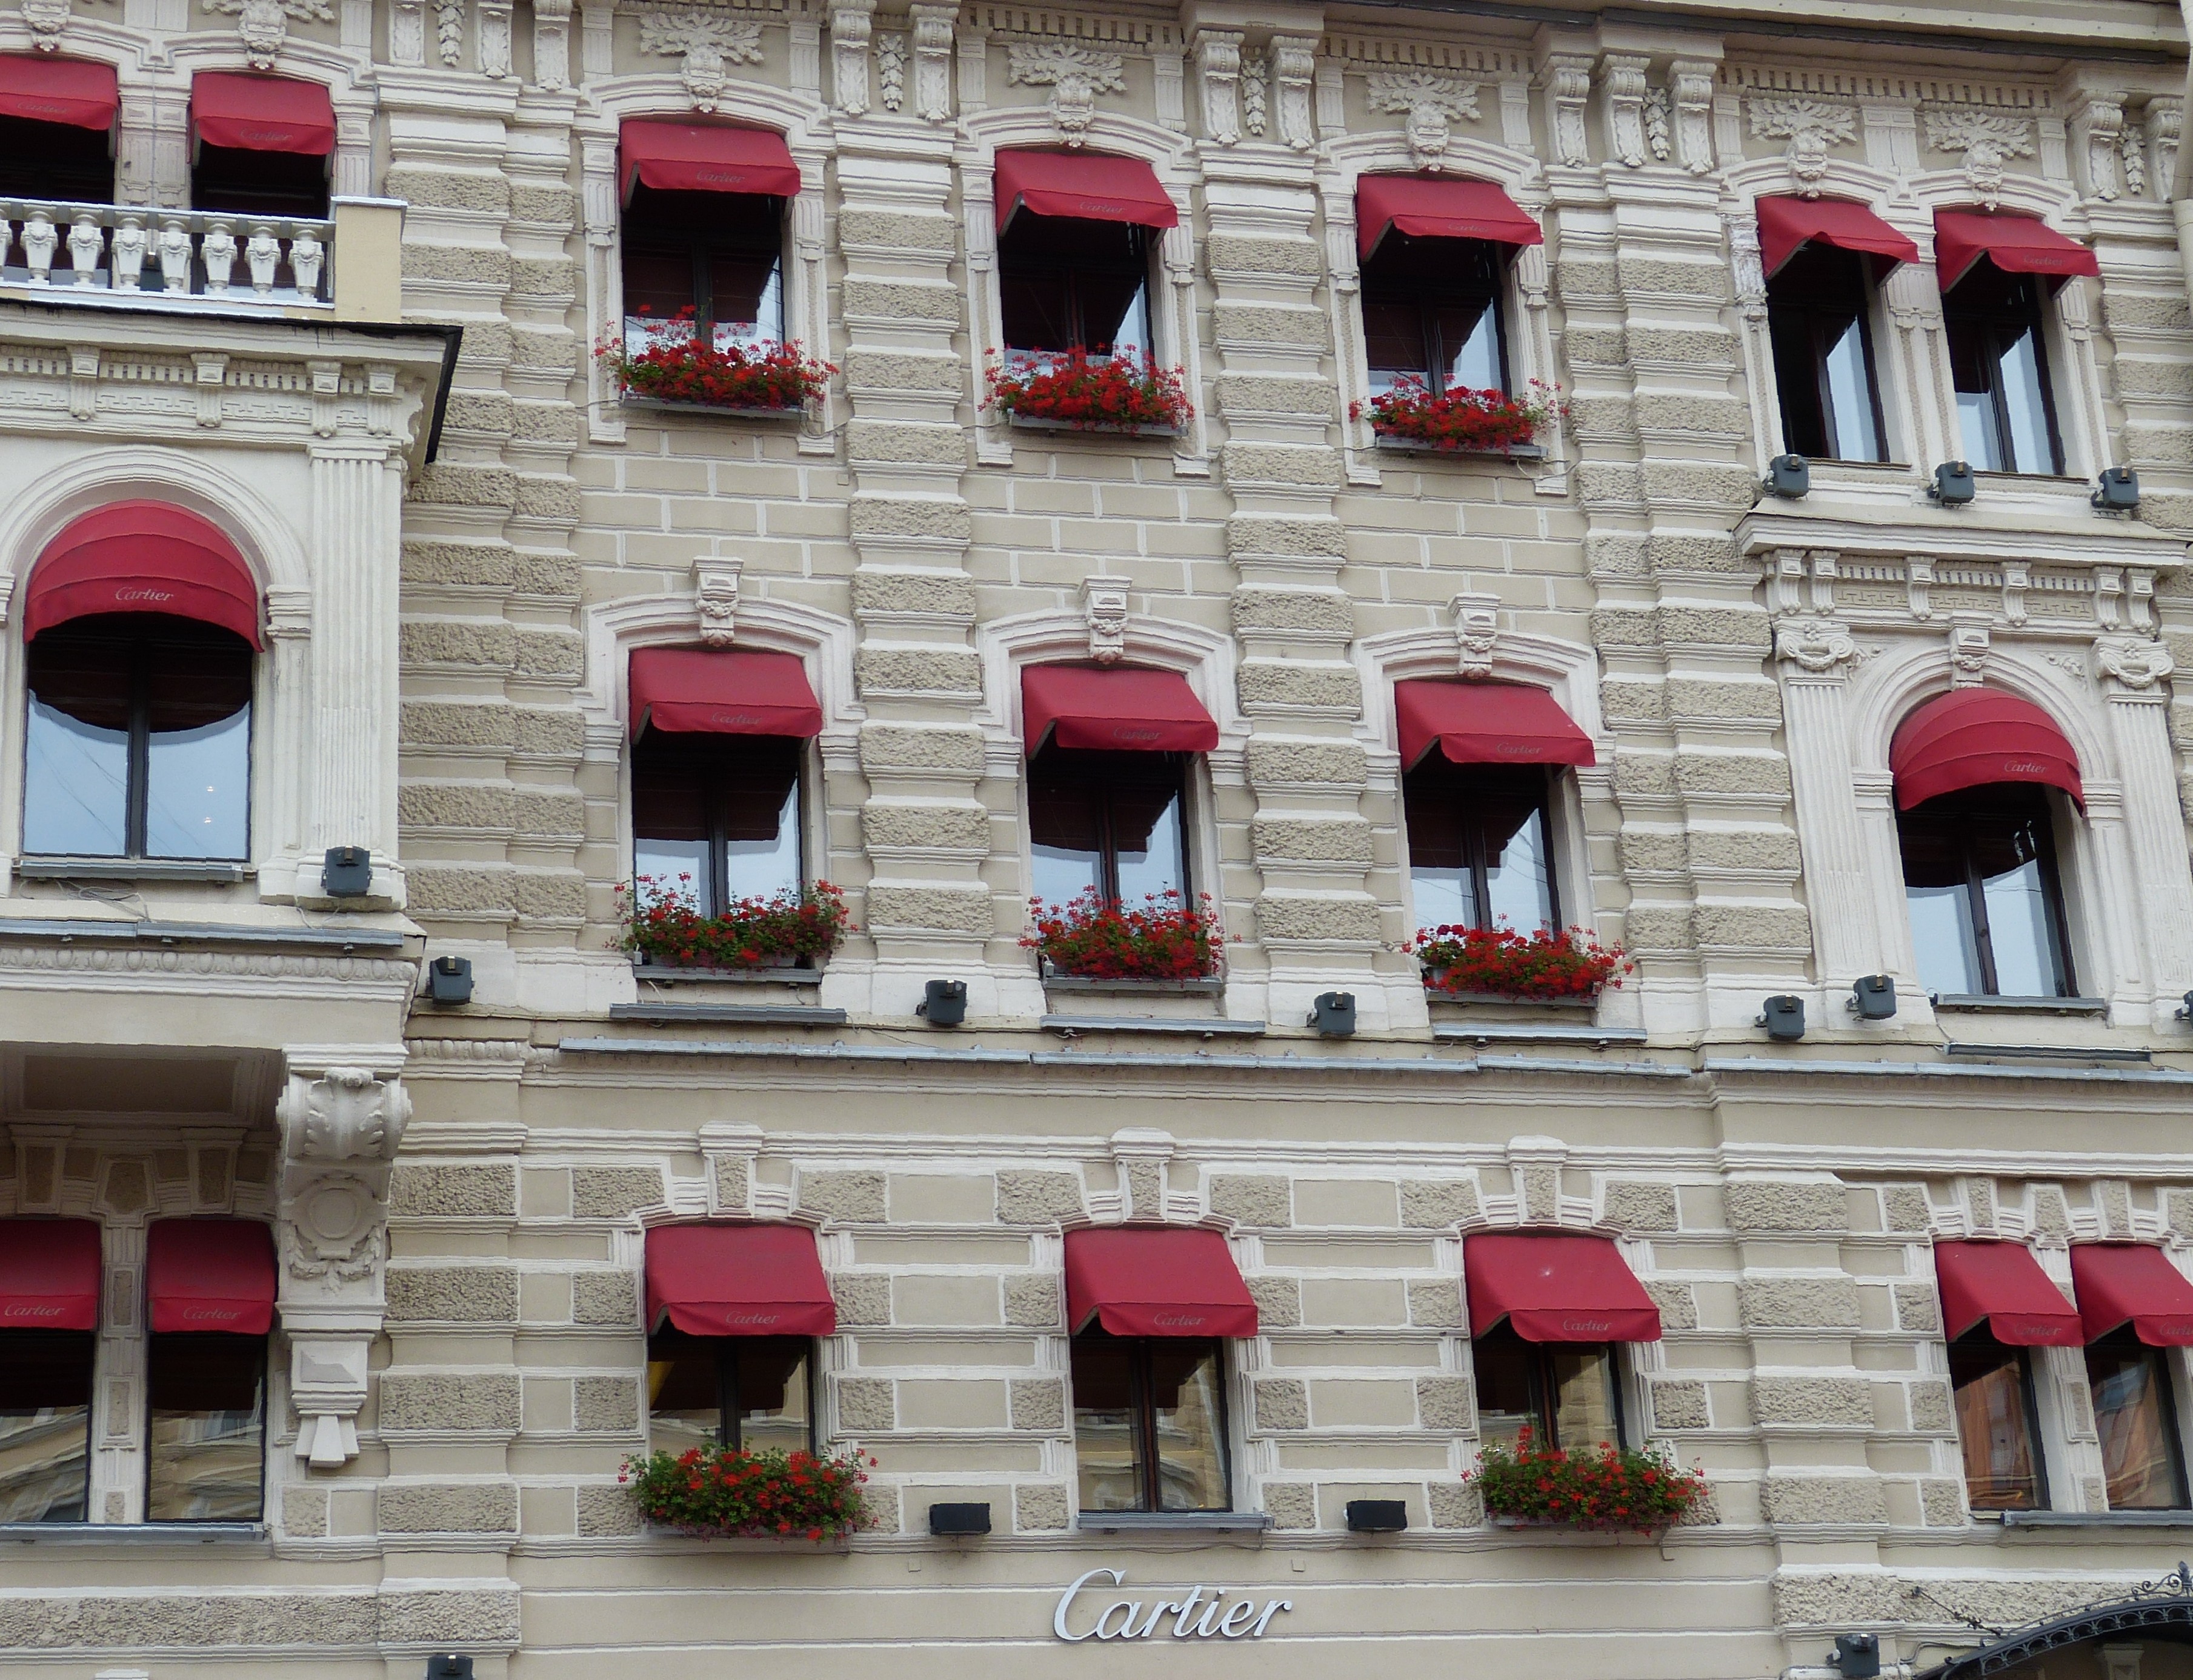
architecture, window, town, palace, red, color, facade, tourism, hotel, russia, historically, st petersburg, sankt petersburg